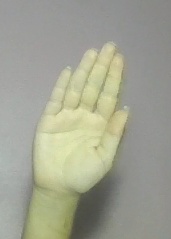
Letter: seen